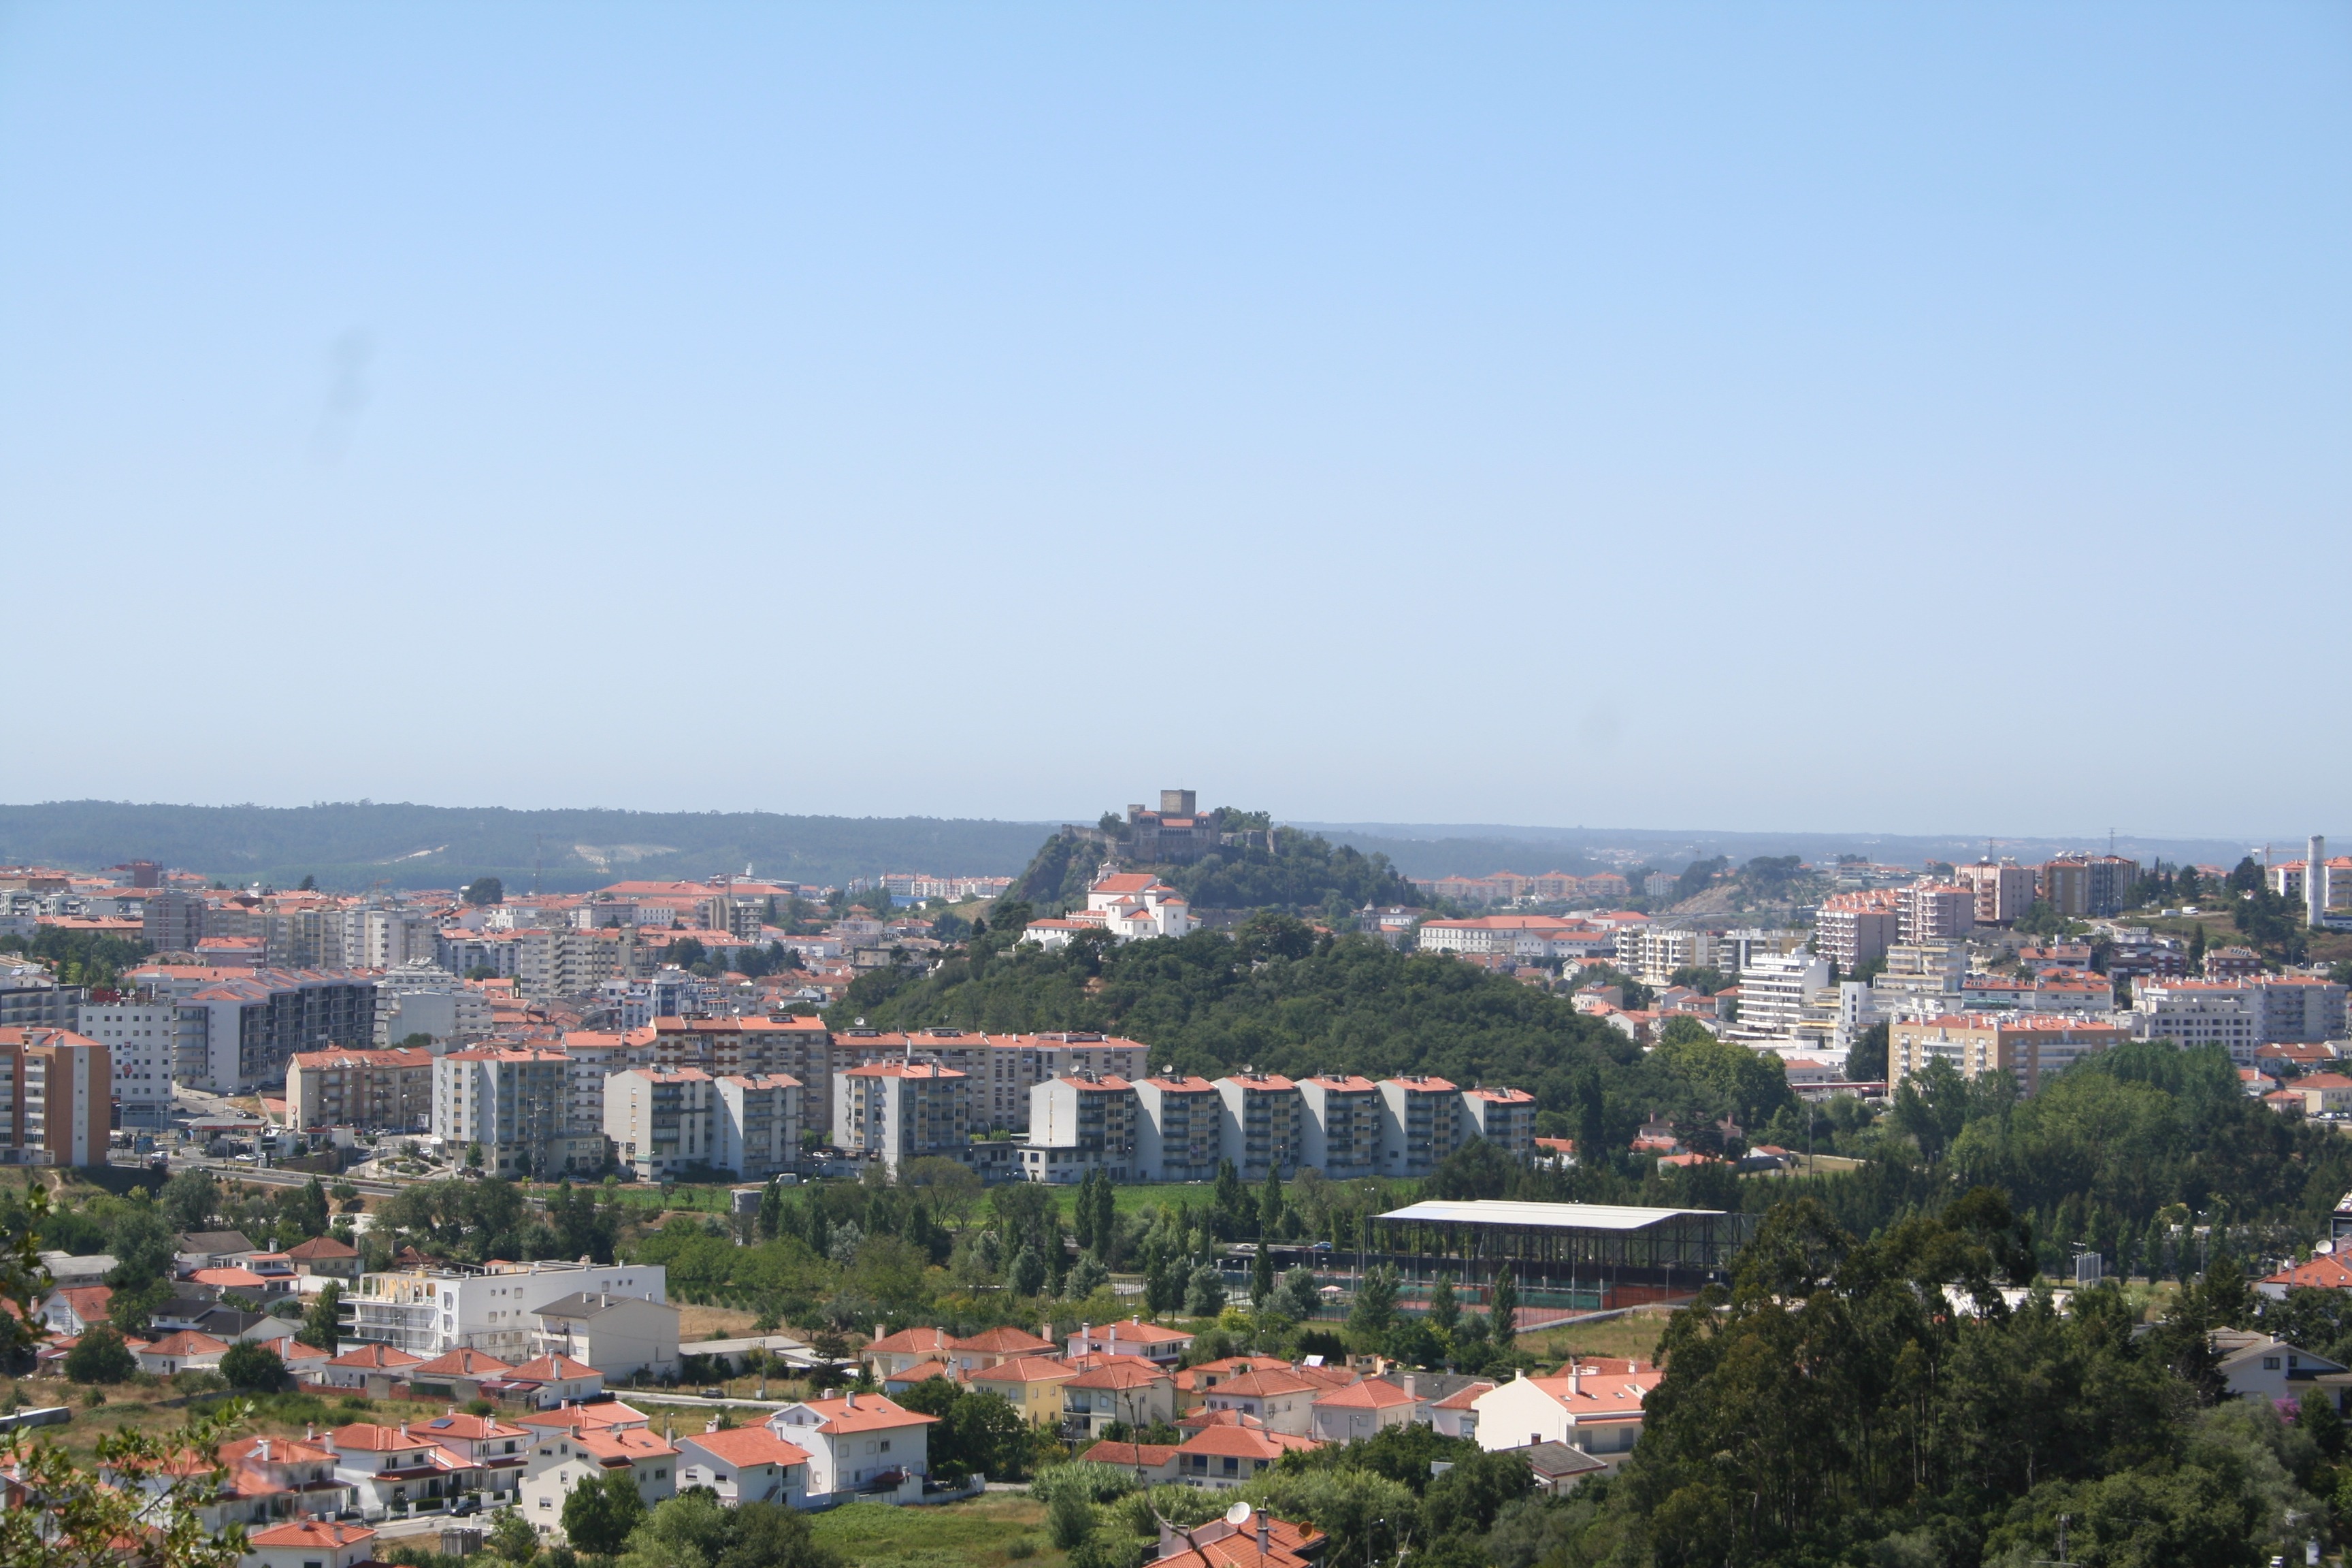
horizon, architecture, skyline, photography, hill, town, view, building, city, urban, cityscape, panorama, downtown, suburb, scenic, scenery, landmark, metropolitan, buildings, metropolis, neighbourhood, bird's eye view, aerial photography, residential area, human settlement, atmosphere of earth, leiria